Presidency of Rutherford B. Hayes

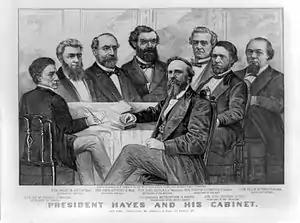
Hayes's cabinet in 1877

In choosing the members of his cabinet, Hayes spurned Radical Republicans in favor of moderates, and also disregarded anyone whom he considered a potential presidential contender. He chose William M. Evarts, who had defended President Andrew Johnson against impeachment, as Secretary of State. George W. McCrary, who had helped establish the Electoral Commission of 1877, became Secretary of War. Carl Schurz, who had supported the Liberal Republican ticket in 1872, was selected as Secretary of the Interior. In an effort to reach out to Southern moderates, Hayes selected David M. Key, a former Confederate soldier, to serve as Postmaster General. Senator John Sherman, a close ally and currency issues expert, became Secretary of the Treasury, while Richard W. Thompson was selected as Secretary of the Navy to reward Oliver P. Morton for the latter's support at the 1876 Republican National Convention. The Schurz and Evarts nominations alienated both the Stalwart and the Half-Breed factions of the Republican Party, but Hayes's initial cabinet selections won confirmation in the Senate with the help of some Southern Senators.